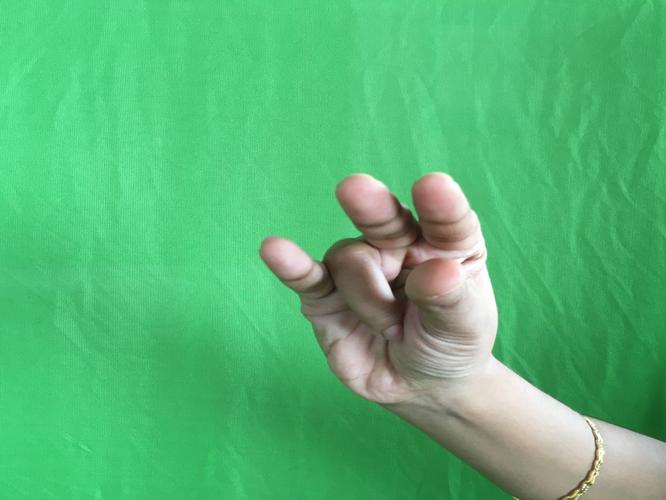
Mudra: Kangulam
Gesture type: single_hand